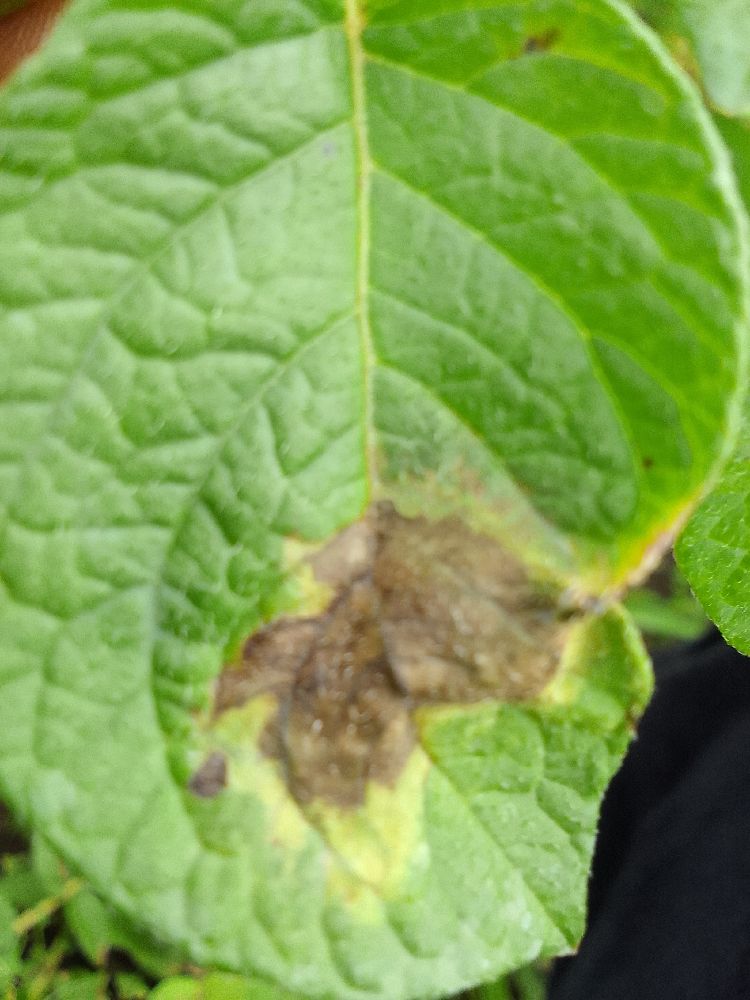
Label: Late blight